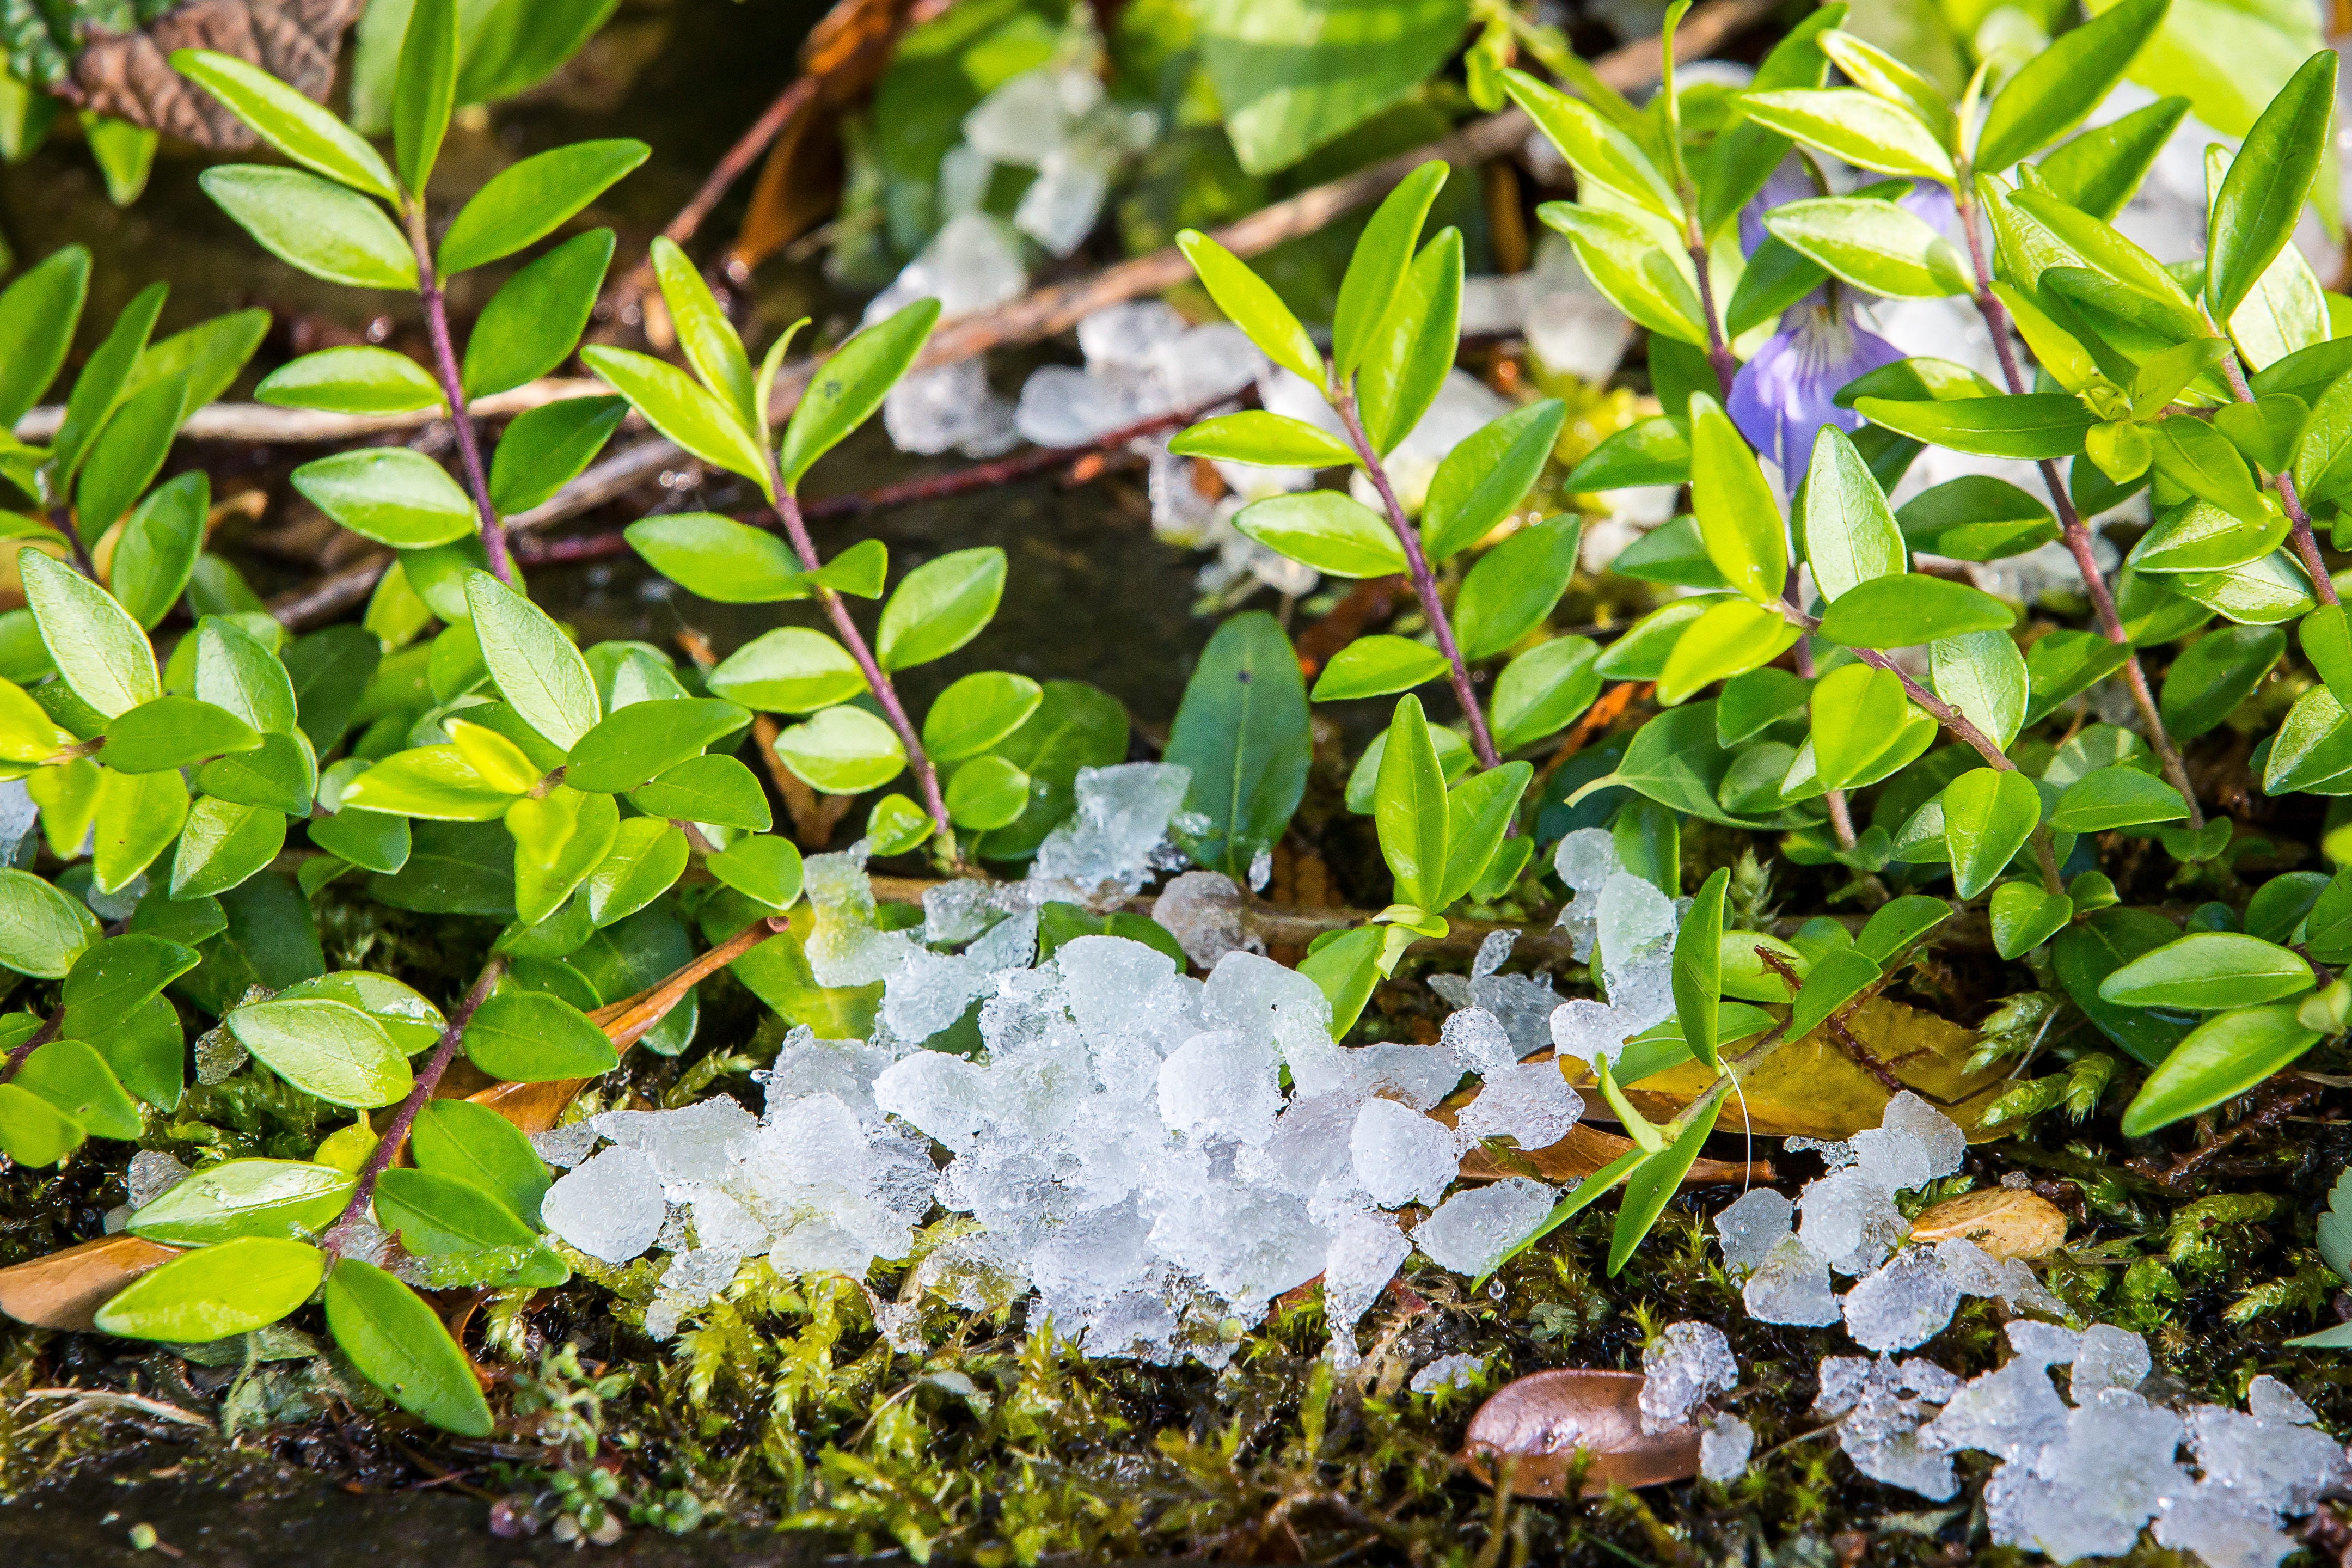
grass, branch, plant, lawn, leaf, flower, green, produce, evergreen, storm, botany, garden, flora, shrub, groundcover, hail, flowering plant, hailstones, bilberry, great balls of fire, land plant, ice lumps